Describe the emotion expressed in this image:  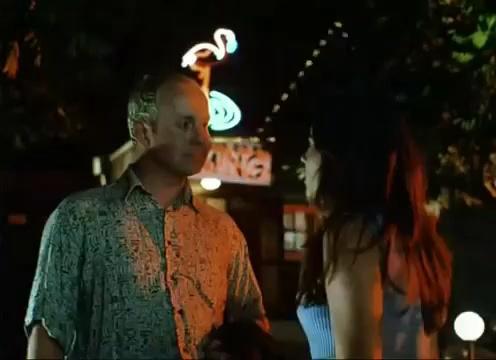
This person displays Suffering, valence and arousal with low intensity.